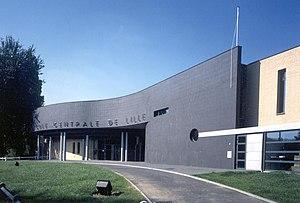
Façade de l'École centrale de Lille
Cet article décrit les différentes études menant au titre d'ingénieur en France.
L’École centrale de Lille est l'une des cinq plus anciennes écoles d'ingénieurs de France dont les anciens élèves sont cofondateurs de la fédération des associations et sociétés françaises d'ingénieurs diplômés, parmi les 205 écoles d'ingénieurs françaises accréditées au 1ᵉʳ septembre 2019 à délivrer un diplôme d'ingénieur.